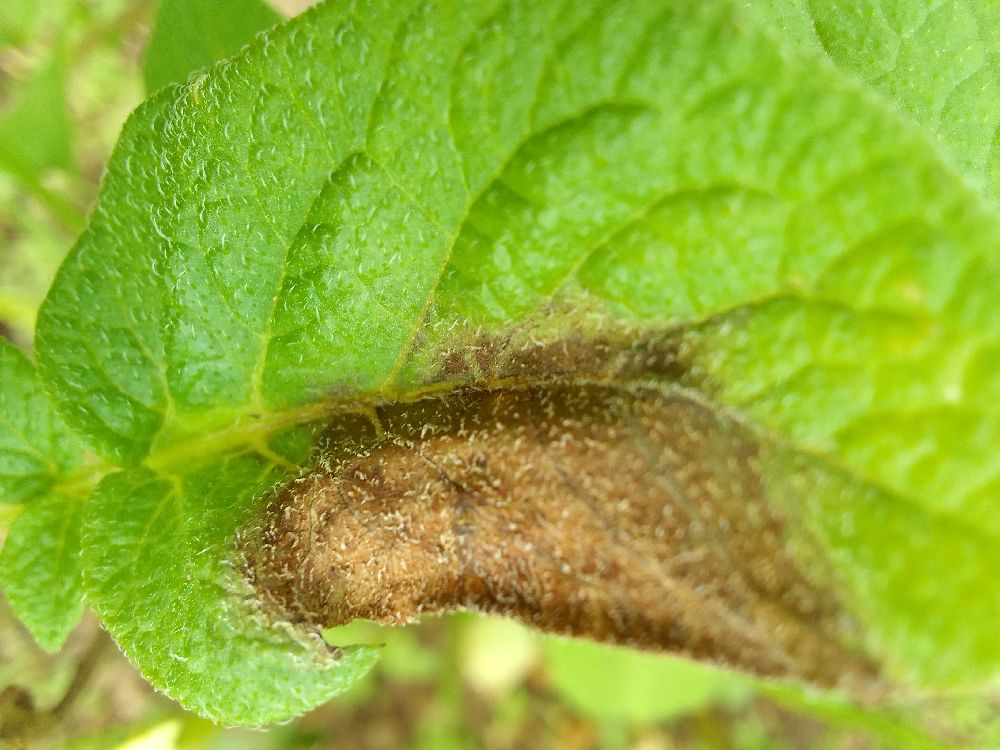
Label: Late blight